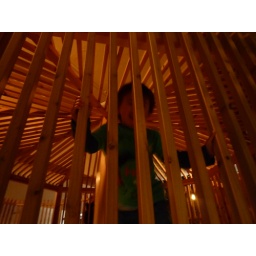
locked in the tree house :o)